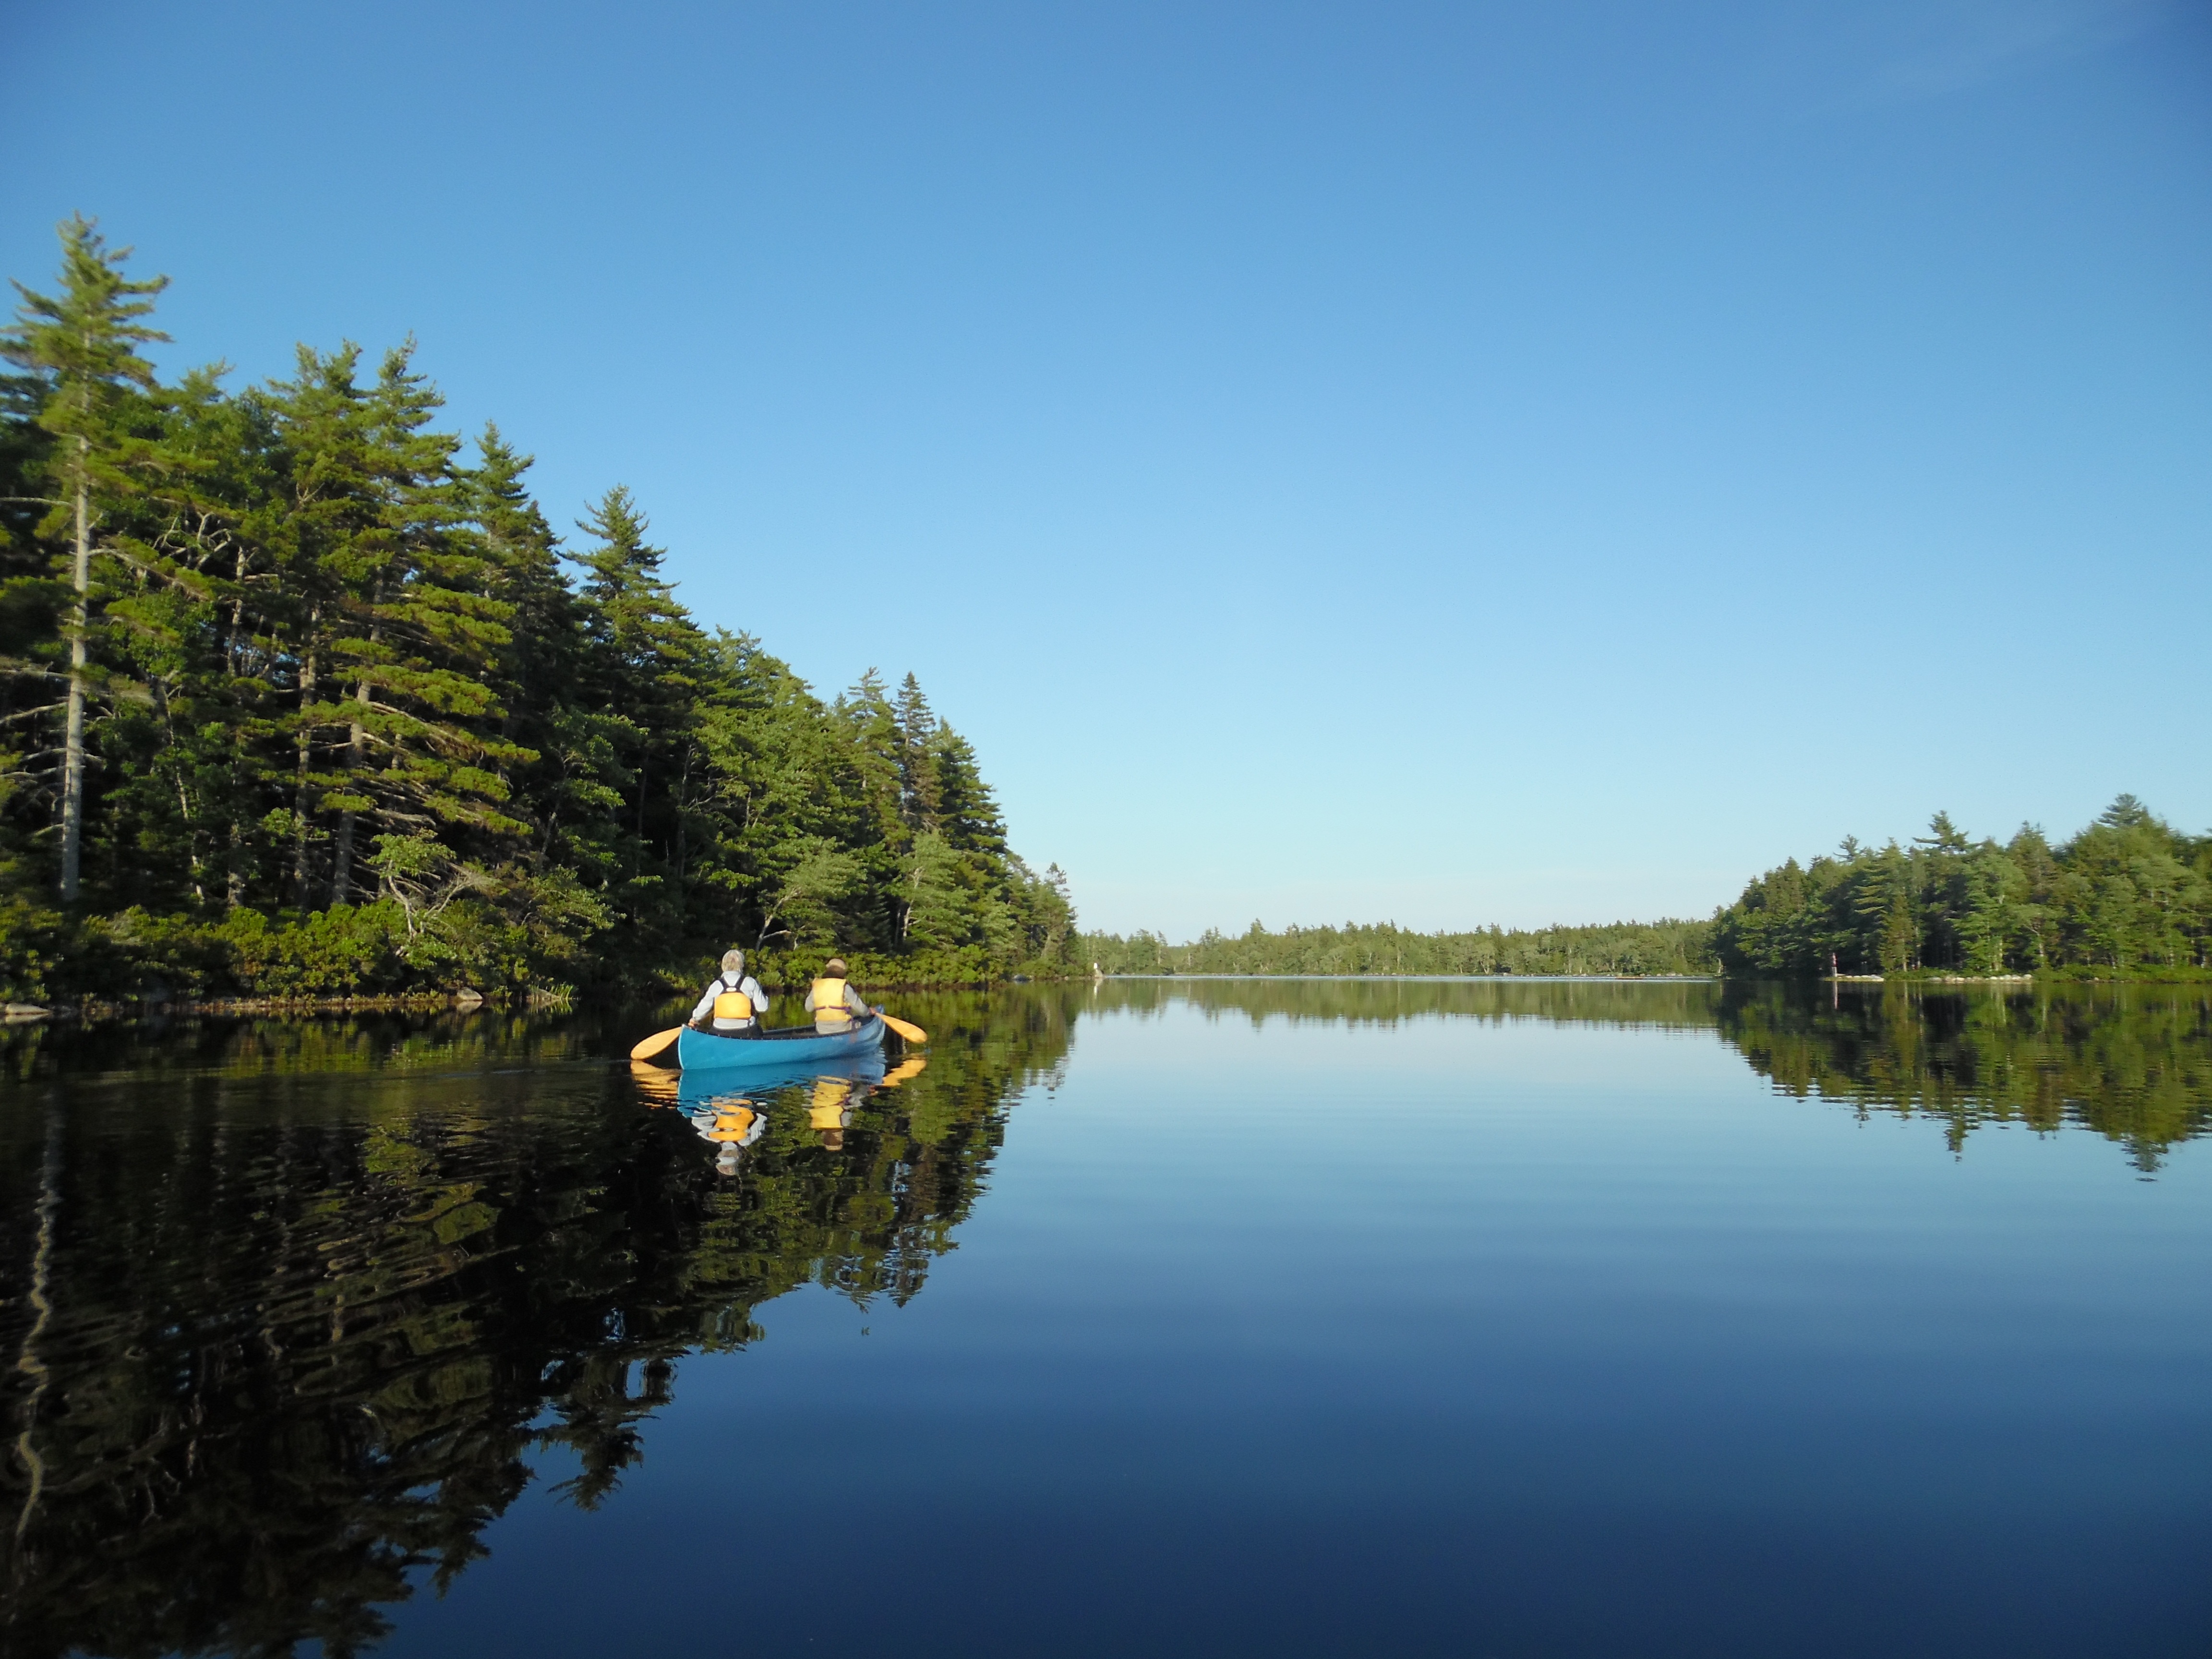
tree, water, nature, wilderness, lake, river, canoe, pond, reflection, reservoir, body of water, vacancy, chalet, loch